Answer in natural language. Which point is closer to the camera taking this photo, point B  or point C? Choose between the following options: B or C
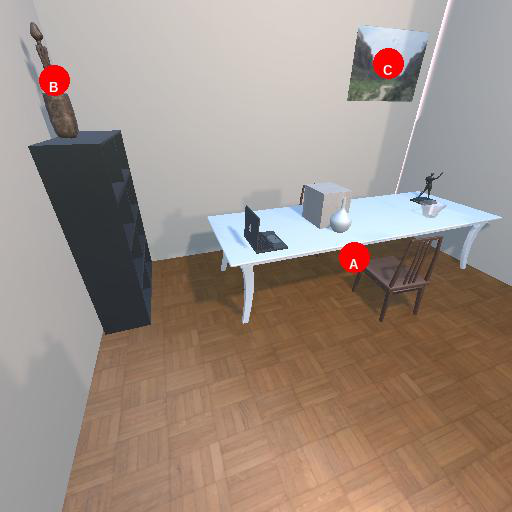
<answer>B</answer>